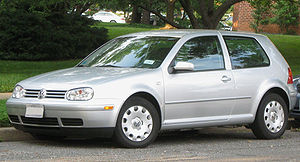
Volkswagen Golf / De enkelte generationer / Golf IV
Volkswagen Golf er en lille mellemklassebil bygget af Volkswagen i otte generationer siden 1974 og solgt over hele verden i forskellige karrosserivarianter og under forskellige navne − som f.eks. Volkswagen Rabbit i USA og Canada og Volkswagen Caribe i Mexico.